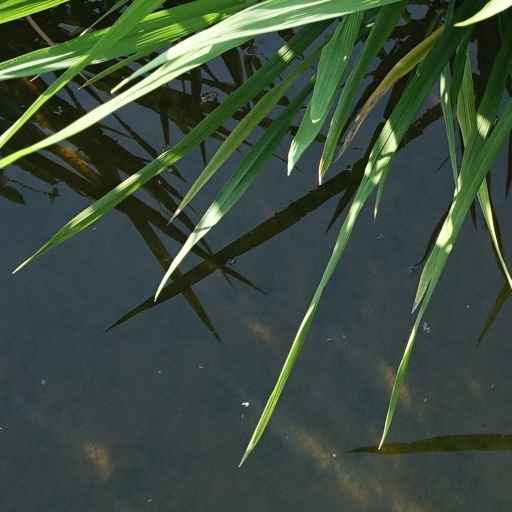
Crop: rice